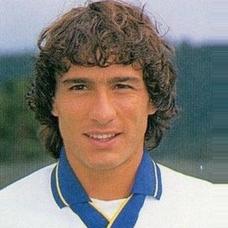
Age: 24